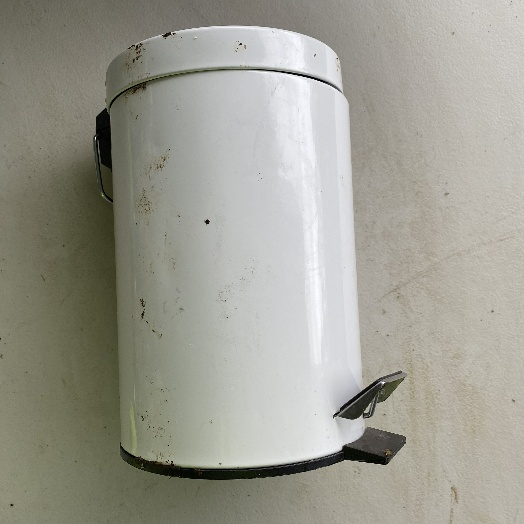
Label: Metal